Auckland Mounted Rifles Regiment

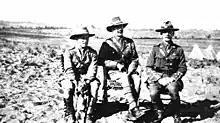
The remaining original officers of the regiment in December 1918. Left to right; Major Walter Haeata, Lieutenant-Colonel James Mccarroll, and Lieutenant W. Stewart.

At midnight the regiment, supported by a section of the brigade machine-gun squadron, set out again, leading the brigade along the Jericho-Beisan road. The 3rd Squadron was sent ahead, after a force of Turkish troops believed to be withdrawing along the road in front of them, and to capture the Damieh bridge. The 11th Squadron remained on the road as a blocking force while the 4th Squadron headed to El Makhruk to the north-east. The 11th Squadron captured a Turkish convoy that came along the road, while the 3rd Squadron caught up with the force in front of them, capturing several prisoners. They also discovered a Turkish cavalry picket line and forced them down from the hills onto the low ground along the river towards the Damieh bridge. The 3rd Squadron, holding the high ground, was counter-attacked by infantry supported by artillery. Part of the squadron was forced to retire to a better defensive position. As reinforcements were observed arriving for the Turkish force, a regiment attack was ordered and reinforcements of their own requested. Support came from a squadron of the Canterbury Mounted Rifles and a West Indies infantry company. The regiment was around from the bridge, almost surrounding the Turkish position there. McCarroll planned the assault, with six troops and a machine-gun on the left to provide fire support. Then from left to right, less one troop in reserve, the rest of the regiment positioned itself from left to right, followed by the West Indies company, then the Canterbury Mounted Rifles squadron on the right. The attack began, supported by machine-gun and artillery fire. The Turkish line was pierced and they started to withdraw across the bridge pursued by the regiment. The bridge was secured intact, along with 350 prisoners and seven machine-guns. The regiment had four dead and one wounded. One of the West Indies soldiers was also wounded. The regiment now settled in, defending the bridge while the Canterbury Mounted Rifles squadron crossed and started clearing the far bank.